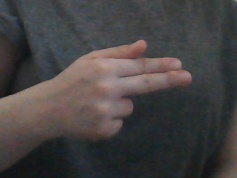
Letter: ghain